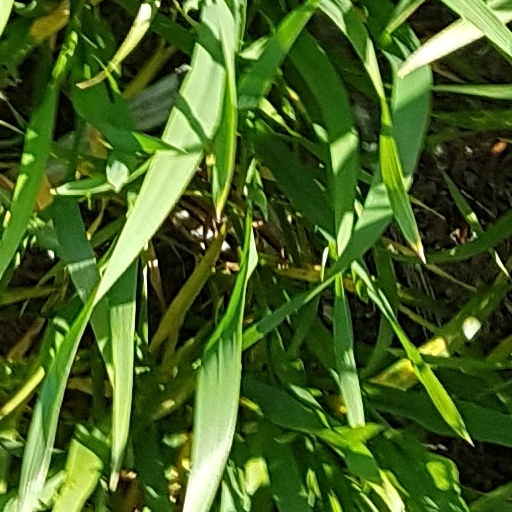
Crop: wheat